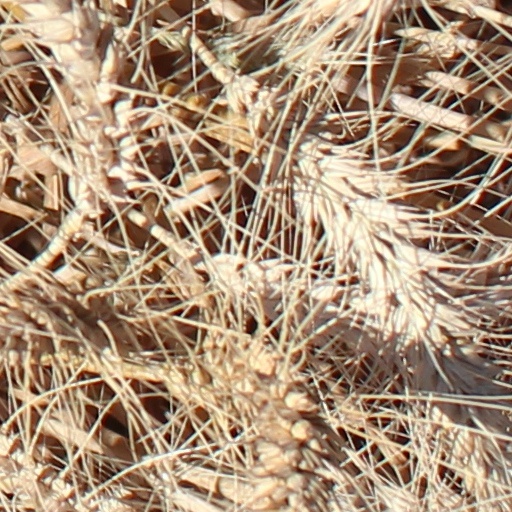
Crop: wheat